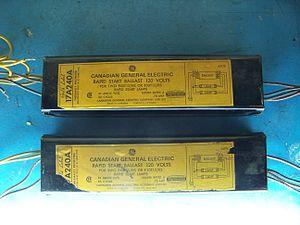
Ballast de lampes fluorescentes à démarrage rapide Canadian General Electric (Générale Électrique du Canada)
Le terme de ballast désigne n'importe quel composant électrique utilisé pour limiter le courant dans un circuit électrique.